Gerhard Wolf

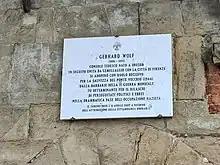
The plaque in Italian reads: "Gerhard Wolf (1886–1962). German consul, born at Dresden—subsequently twinned with the city of Florence—played a decisive role in the salvation of the Ponte Vecchio (1944) from the barbarism of the Second World War and was instrumental in rescuing political prisoners and Jews from persecution at the height of the Nazi occupation. The commune places this plaque on 11 April 2007 in memory of the granting of honorary citizenship."

Gerhard Wolf (12 August 1896 – 23 March 1971) was a German diplomat who served as consul in Florence during World War II.